List of ATP number 1 ranked singles tennis players

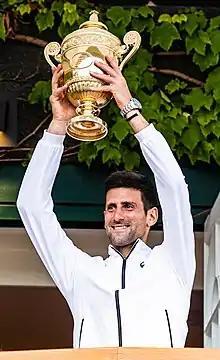
Novak Djokovic, the record holder for most weeks spent as world No. 1 and spent the most weeks at the top of the ATP rankings in the 2010s.

The PIF ATP rankings are the Association of Tennis Professionals' (ATP) merit-based system for determining the rankings in men's tennis. The top-ranked player is the player who, over the previous 52 weeks, has garnered the most ranking points on the ATP Tour. Points are awarded based on how far a player advances in tournaments and the category of those tournaments. The ATP has used a computerized system for determining the rankings since August 23, 1973. Starting in 1979, an updated rankings list is released at the beginning of each week. Since 1973, 29 players have been ranked No. 1 by the ATP, of which 19 have been year-end No. 1.